El Zulia ilustrado

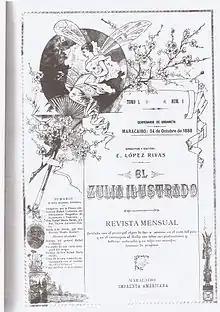
El Zulia ilustrado.

El Zulia Ilustrado (The illustrated Zulia) was the first Venezuelan magazine and one of the most prominent in Venezuela in the later 19th century. It was the first Venezuelan periodical that printed illustrations and photographs.